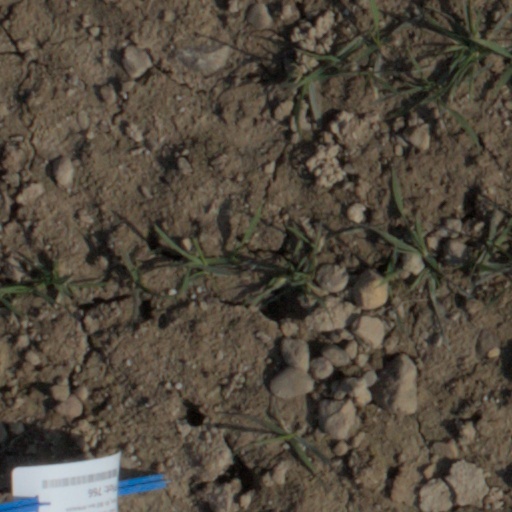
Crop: wheat